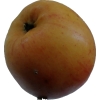
Label: apple